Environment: real
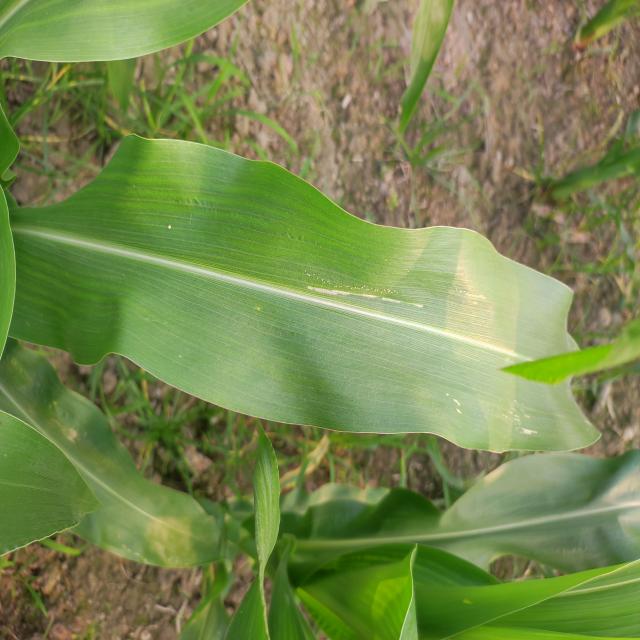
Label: northern_corn_leaf_blight